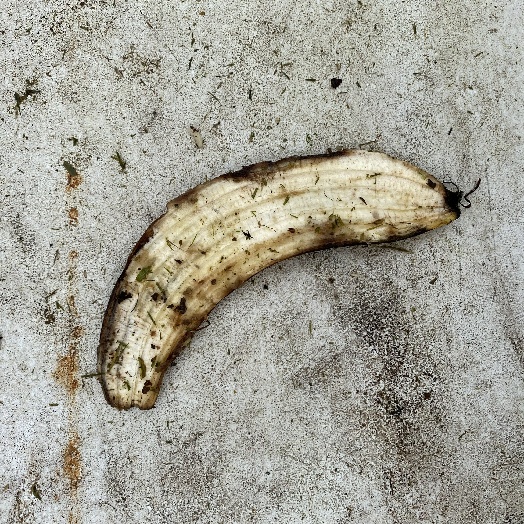
Label: Food Organics